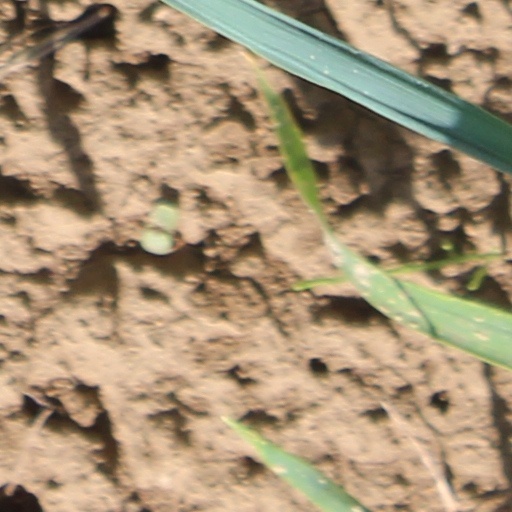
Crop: wheat